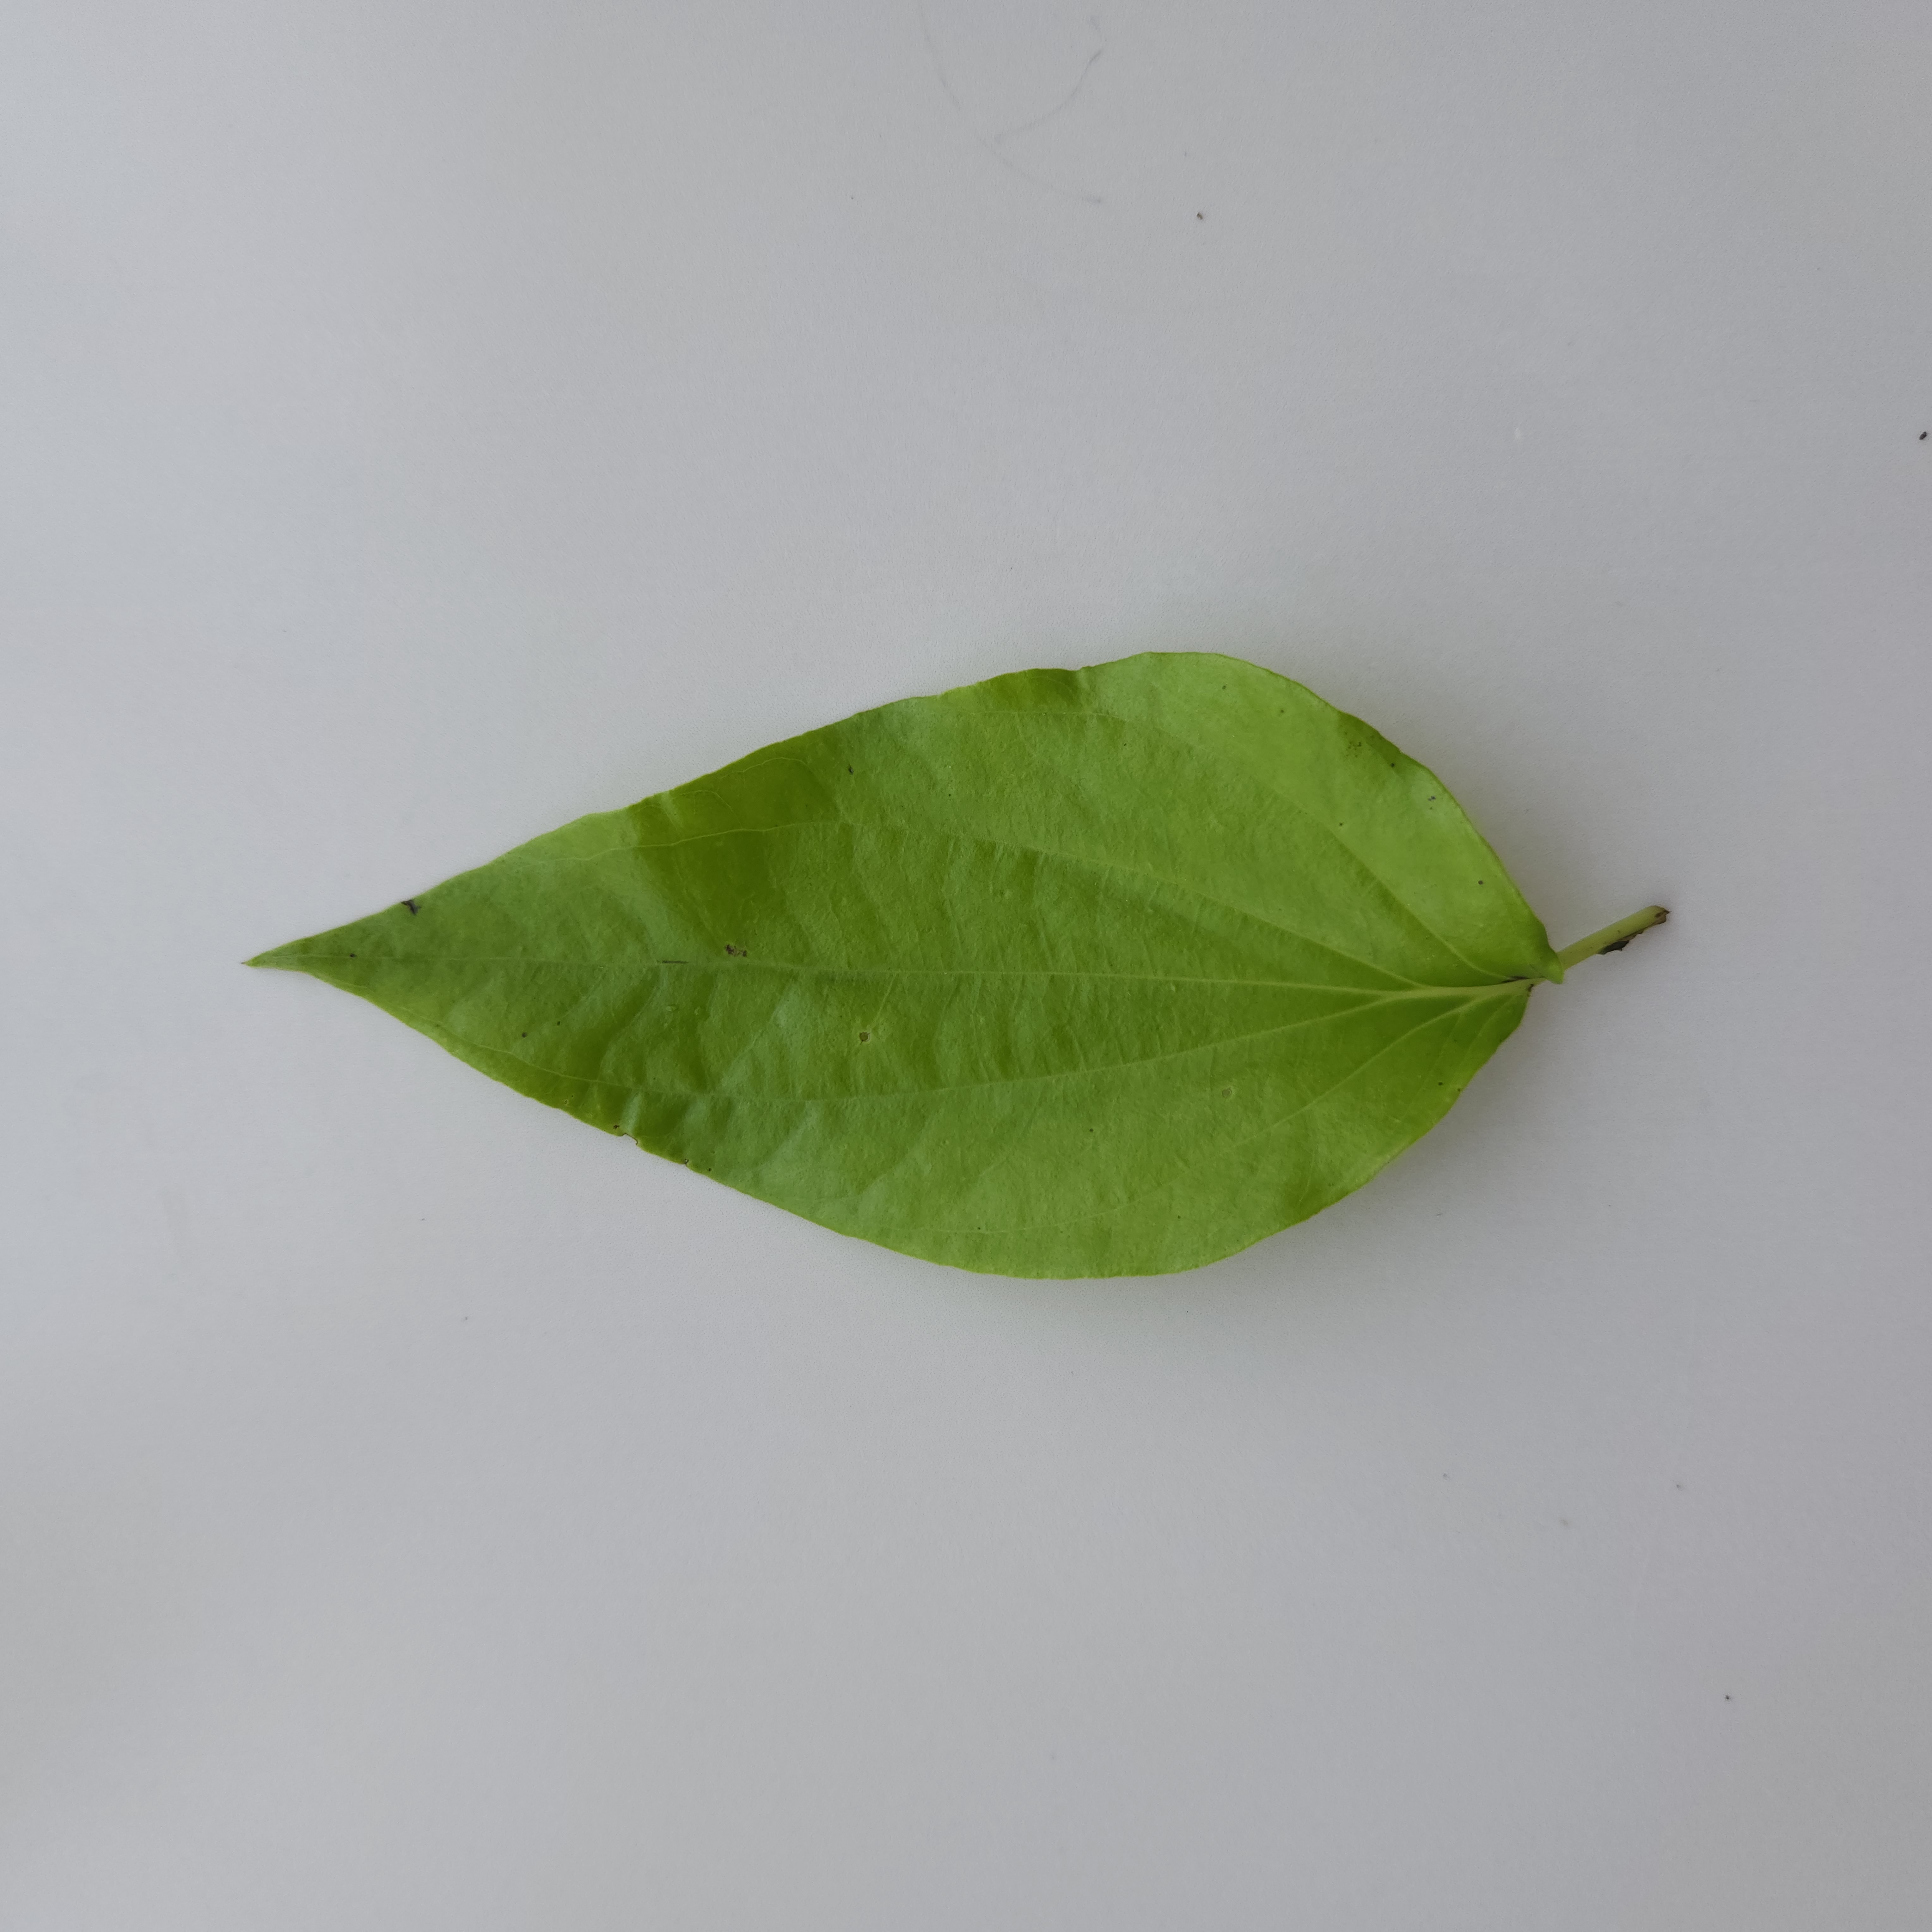
Label: Healthy